Elmont, New York

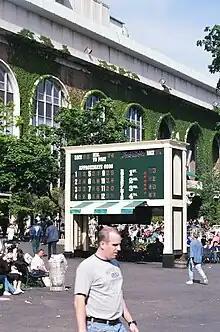
Arched windows of the Belmont grandstand and tote board in 1999 photo

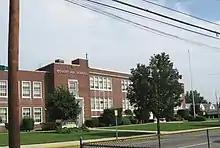
Covert Avenue School

Elmont is an unincorporated hamlet and census-designated place (CDP) located in northwestern Hempstead in Nassau County, New York, United States, along its border with the borough of Queens in New York City. The population was 35,265 as of the 2020 census.